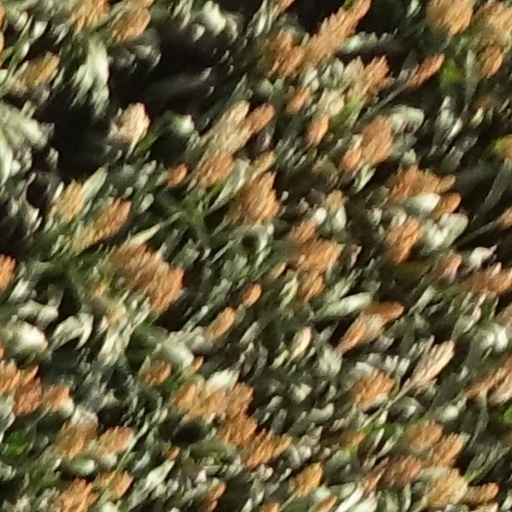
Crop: sorghum